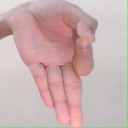
अक्षर: ज्ञ